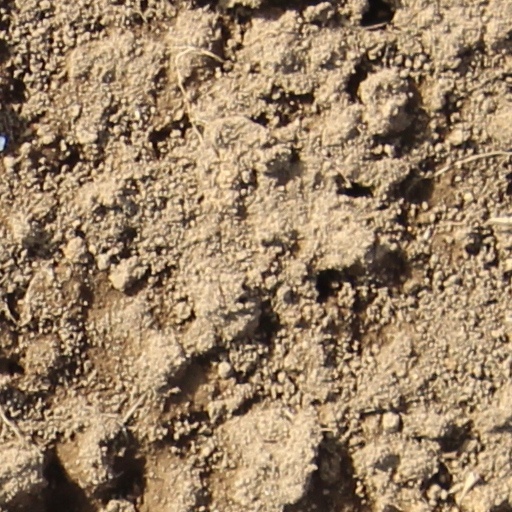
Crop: wheat